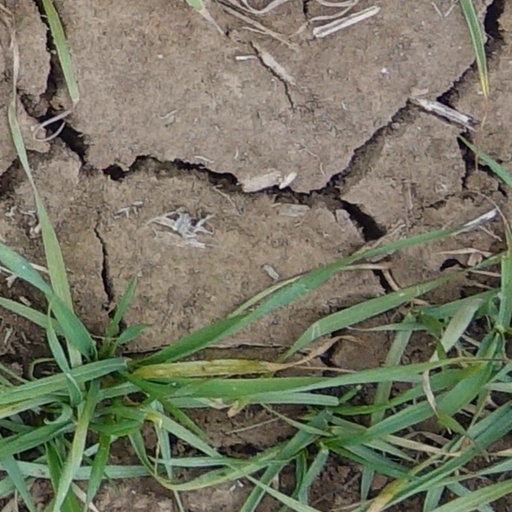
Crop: wheat